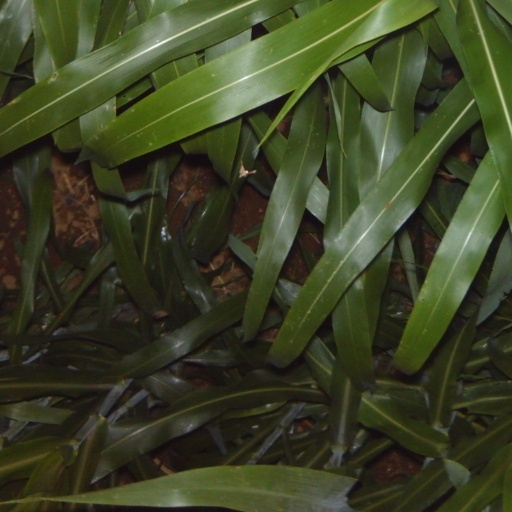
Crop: sorghum